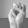
ASL letter: M